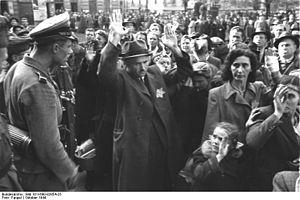
Le Royaume de Hongrie, ou la régence de Hongrie, désigne, de 1920 à 1946, le régime politique officiellement en vigueur en Hongrie. Restauré après une brève période républicaine où se succèdent la République démocratique hongroise et le bref régime communiste de la République des conseils de Hongrie, le royaume n'a, durant cette période, de monarchique que le nom.